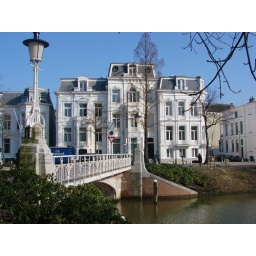
The white of the building and bridge was glowing beautifully in the winter sunshine.